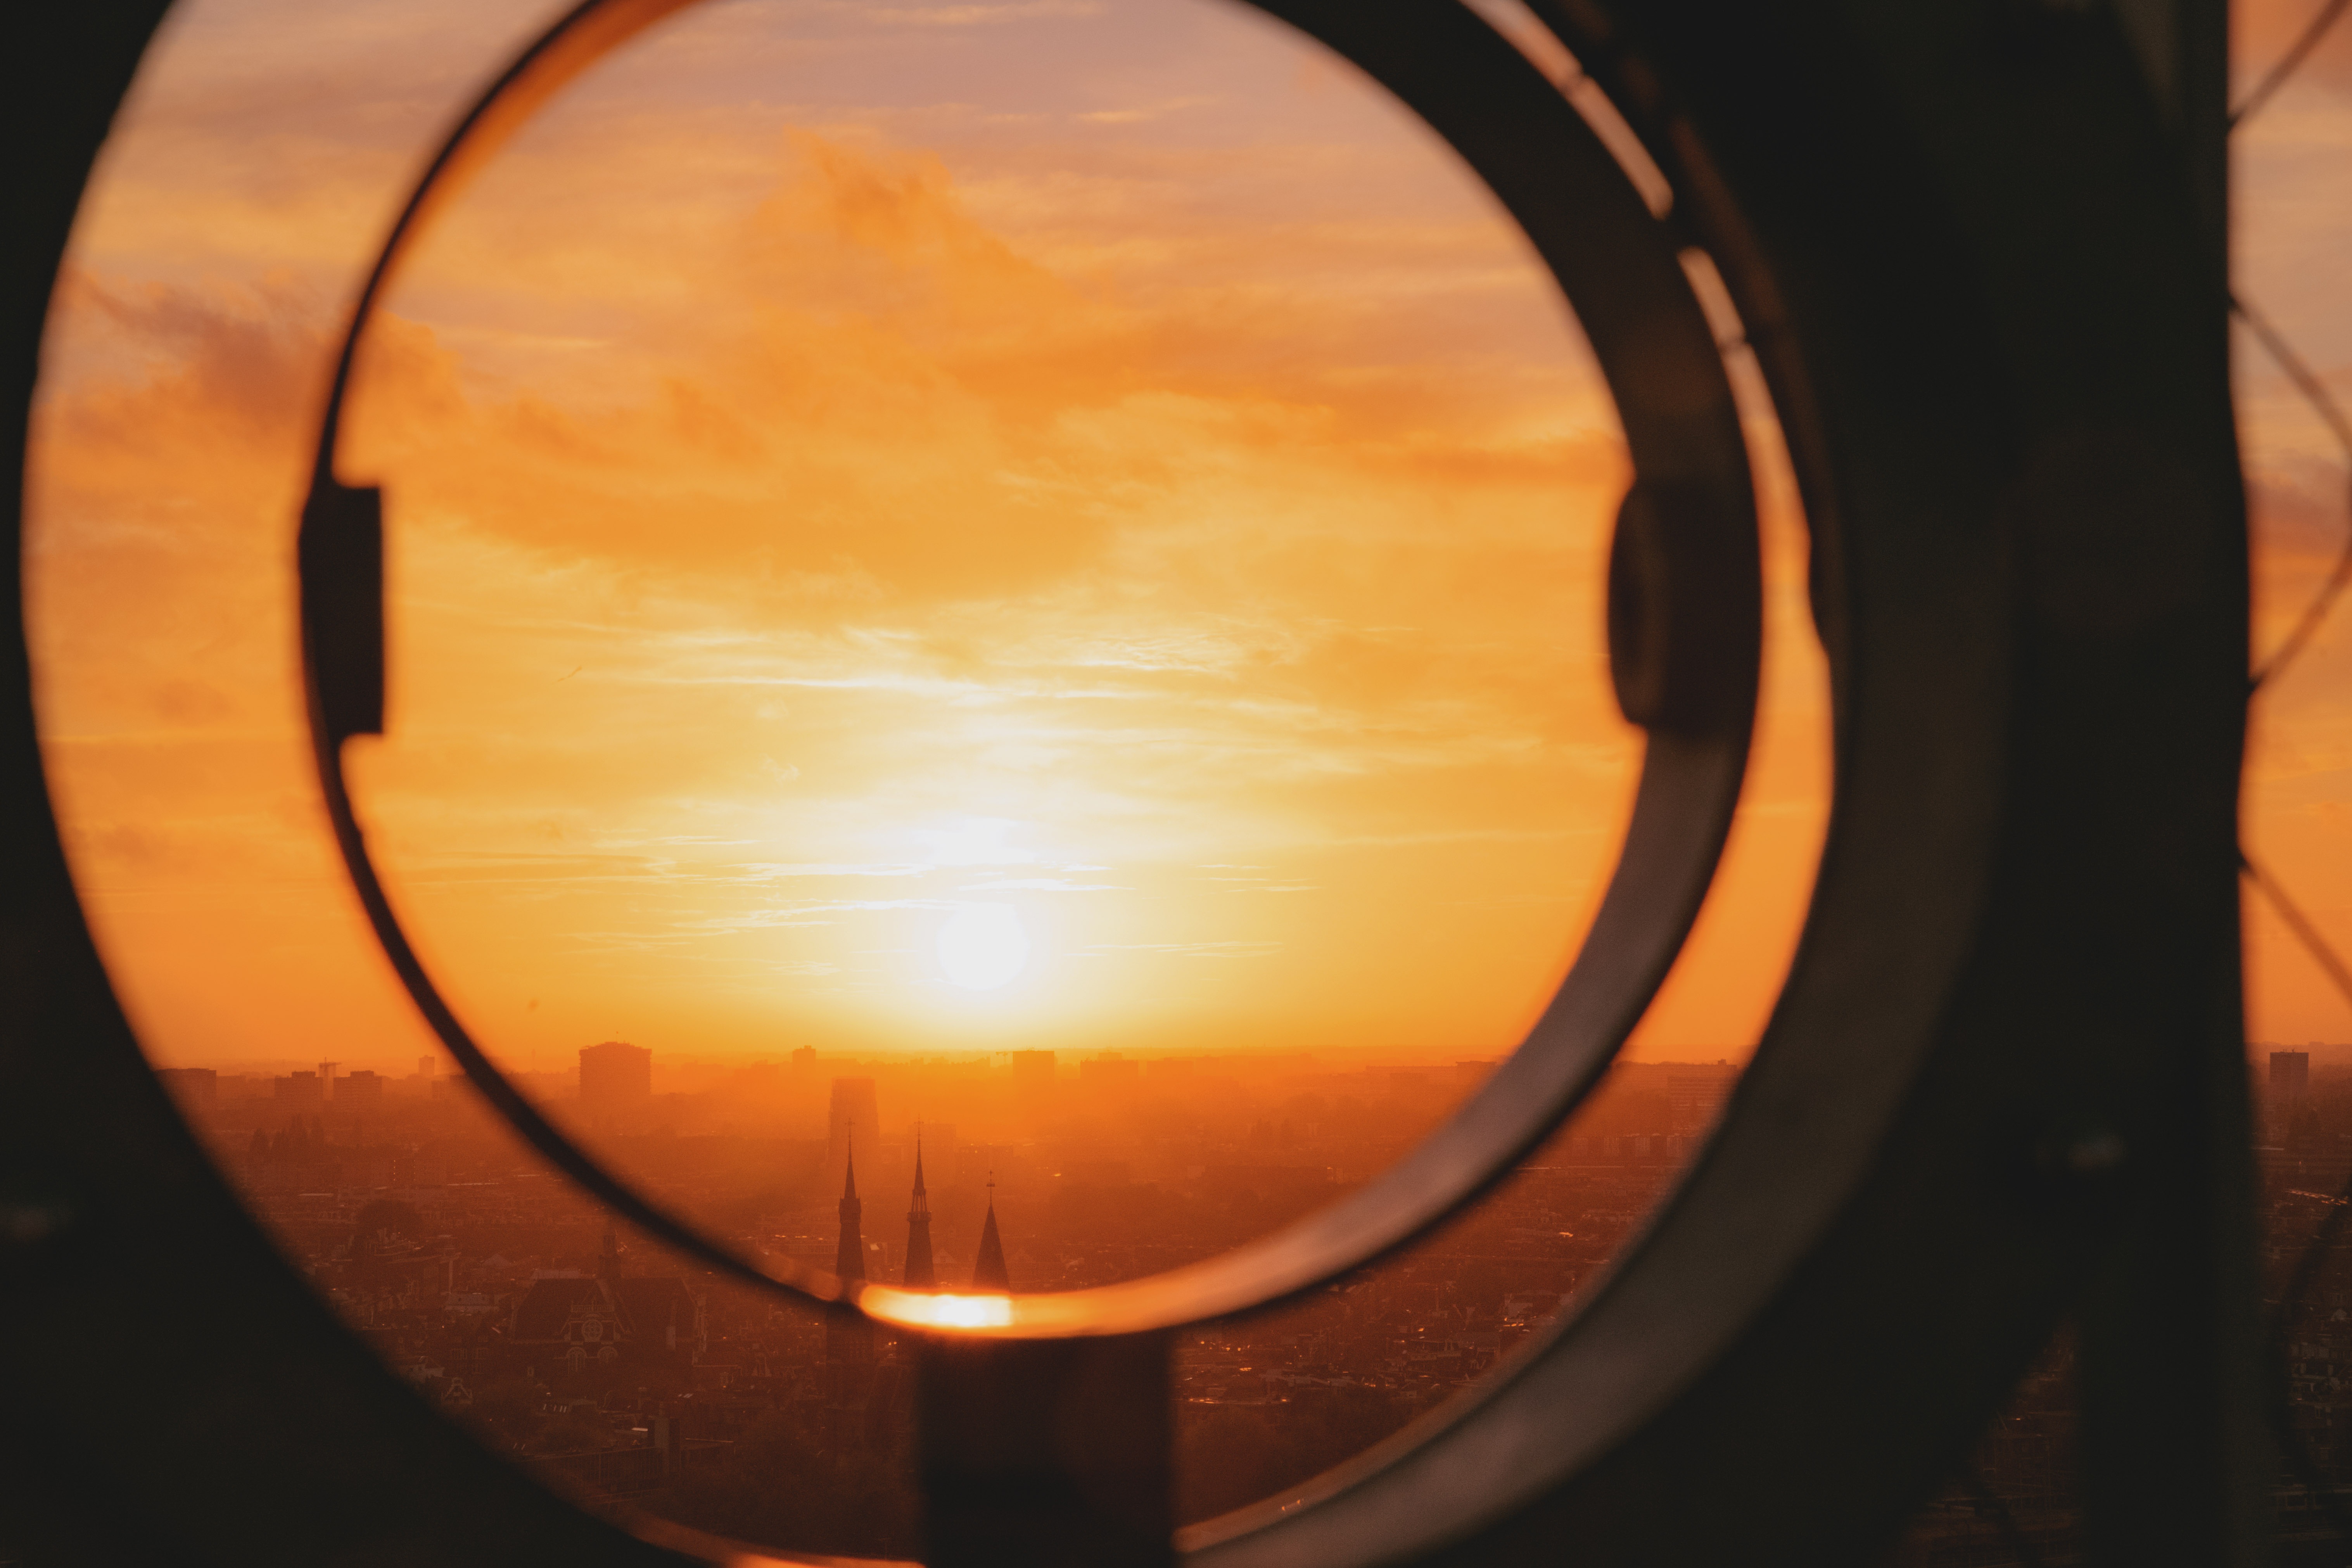
sun, sky, amber, orange, cloud, wood, sunlight, fixture, sunset, window, heat, sunrise, circle, art, Tints and shades, afterglow, symmetry, horizon, astronomical object, dusk, evening, rectangle, metal, reflection, visual arts, oval, landscape, backlighting, light fixture, lighting accessory, still life photography, symbol, pattern, sphere, daylighting